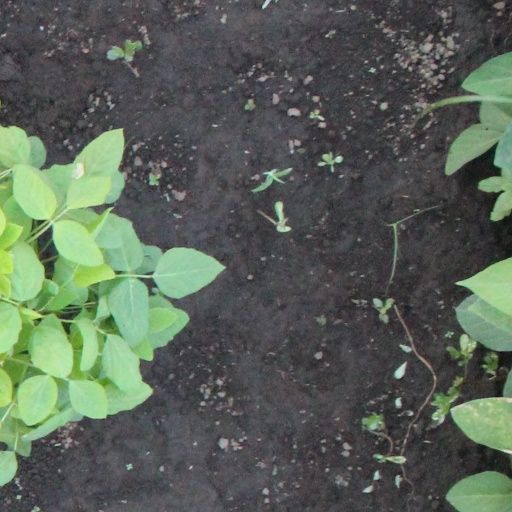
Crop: soybean